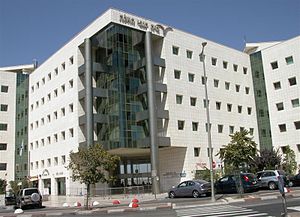
Israels statistiske centralbureau
CBS-bygning i Jerusalem
Israels statistiske centralbureau, forkortet CBS, er et israelsk departement etableret i 1949 for at udføre videnskabelige undersøgelser og publiserede statistiske data for alle aspekter af israelsk liv, inkluderer befolkning, samfund, økonomi, industri, uddannelse og fysisk infrastruktur